Haval Big Dog

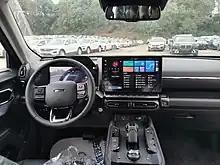
Interior

The Dargo is available in two trims, Sport and Adventure, it is powered by a 2.0-litre 4-cylinder engine.